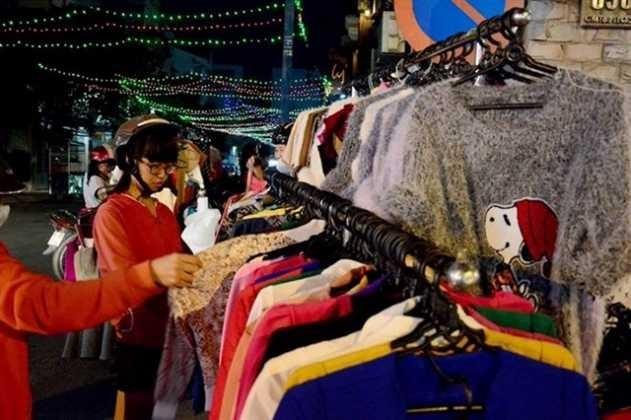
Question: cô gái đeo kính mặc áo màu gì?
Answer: cô gái đeo kính mặc áo màu đỏ